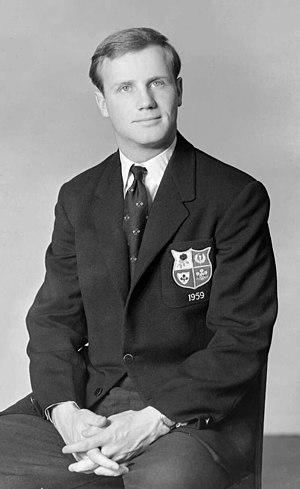
Andrew Armstrong Mulligan dit Andy Mulligan, né le 4 février 1936 à Kasauli et mort le 24 février 2001 à Medford dans l'Oregon, est un joueur de rugby à XV qui a évolué avec l'équipe d'Irlande au poste de demi de mêlée.